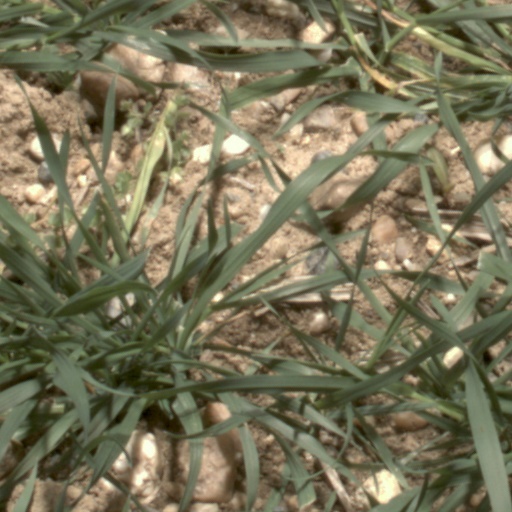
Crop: wheat